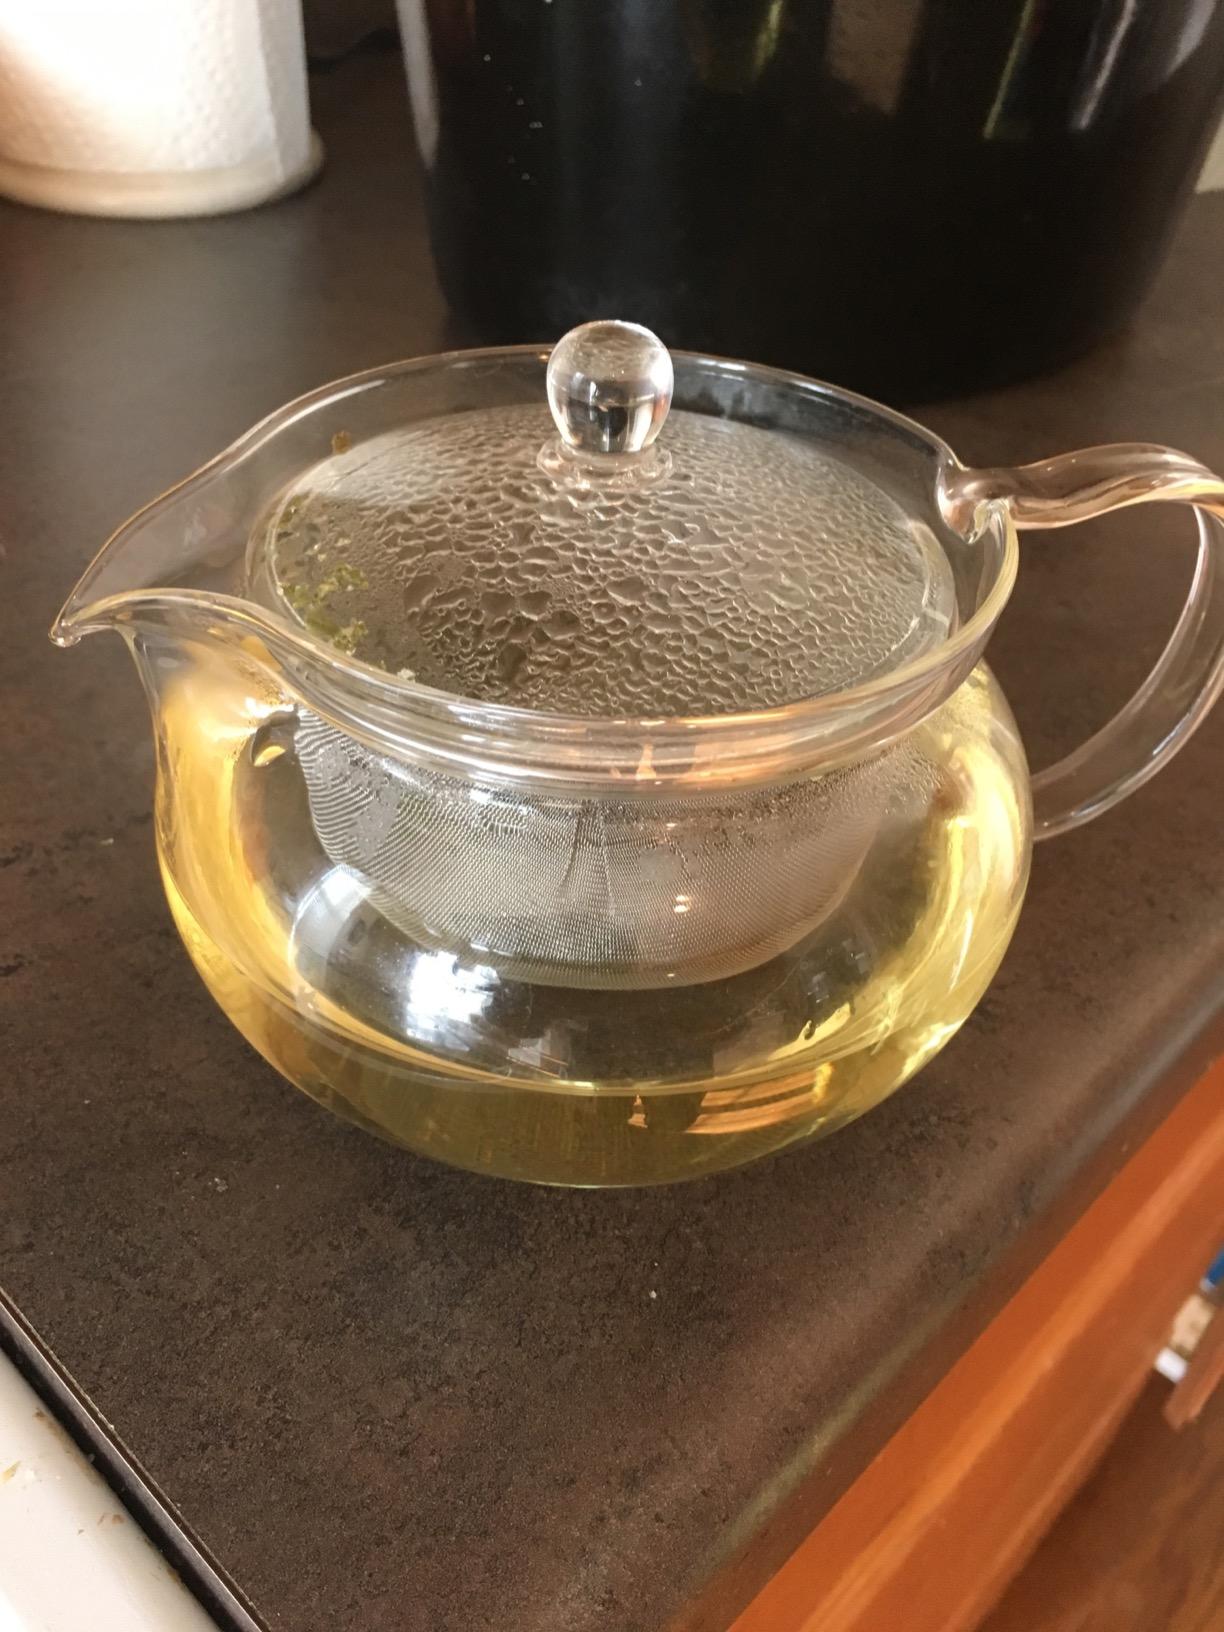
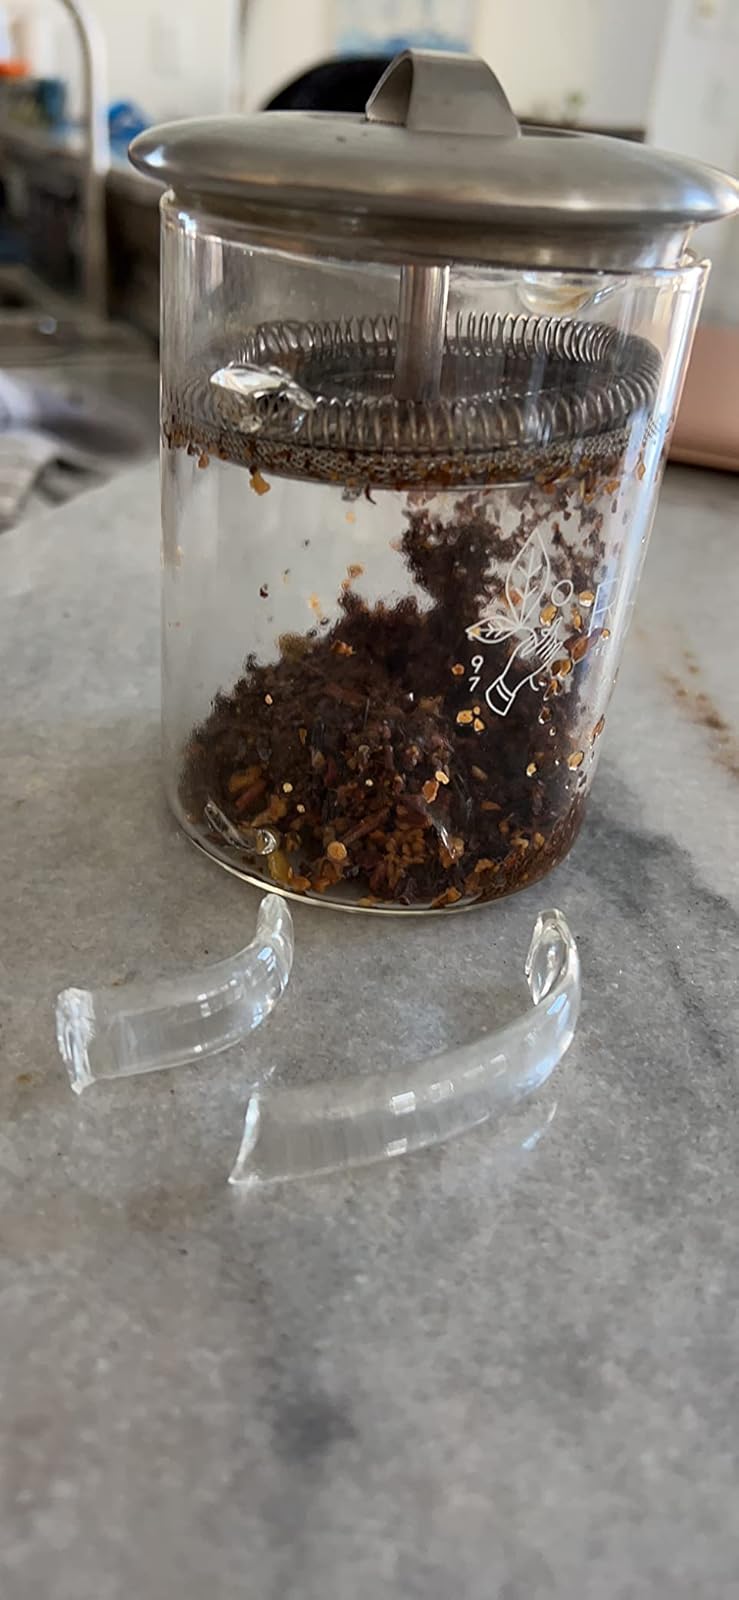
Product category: items_tea
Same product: no